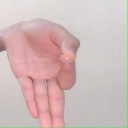
अक्षर: ज्ञ